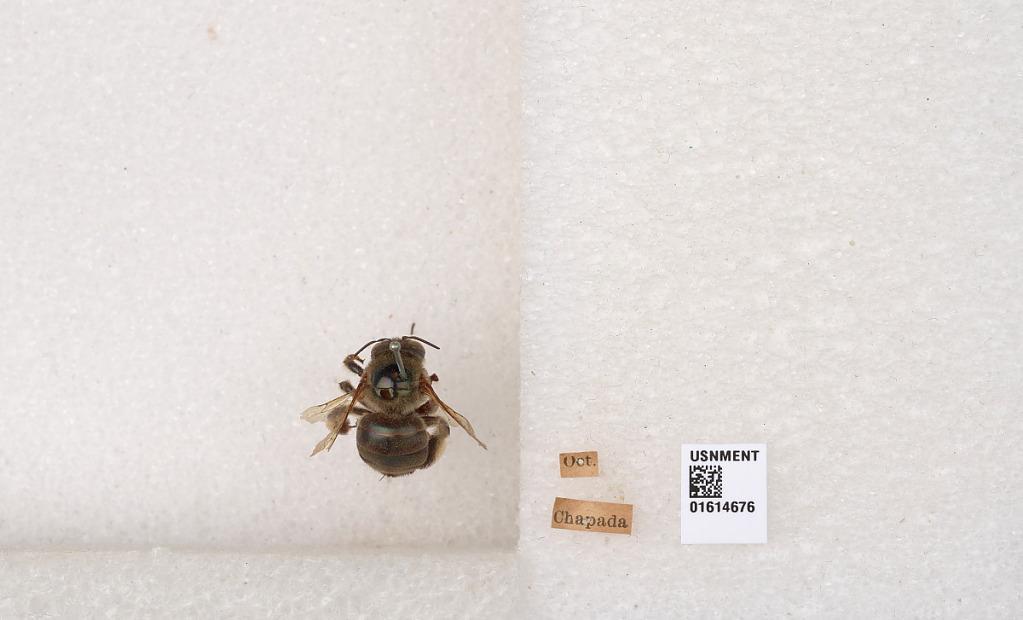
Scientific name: Xylocopa (Schonnherria) viridis Smith
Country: Brazil
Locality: Chapada